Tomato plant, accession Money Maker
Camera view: tilt-top (135 deg); turntable rotation: 150 degrees
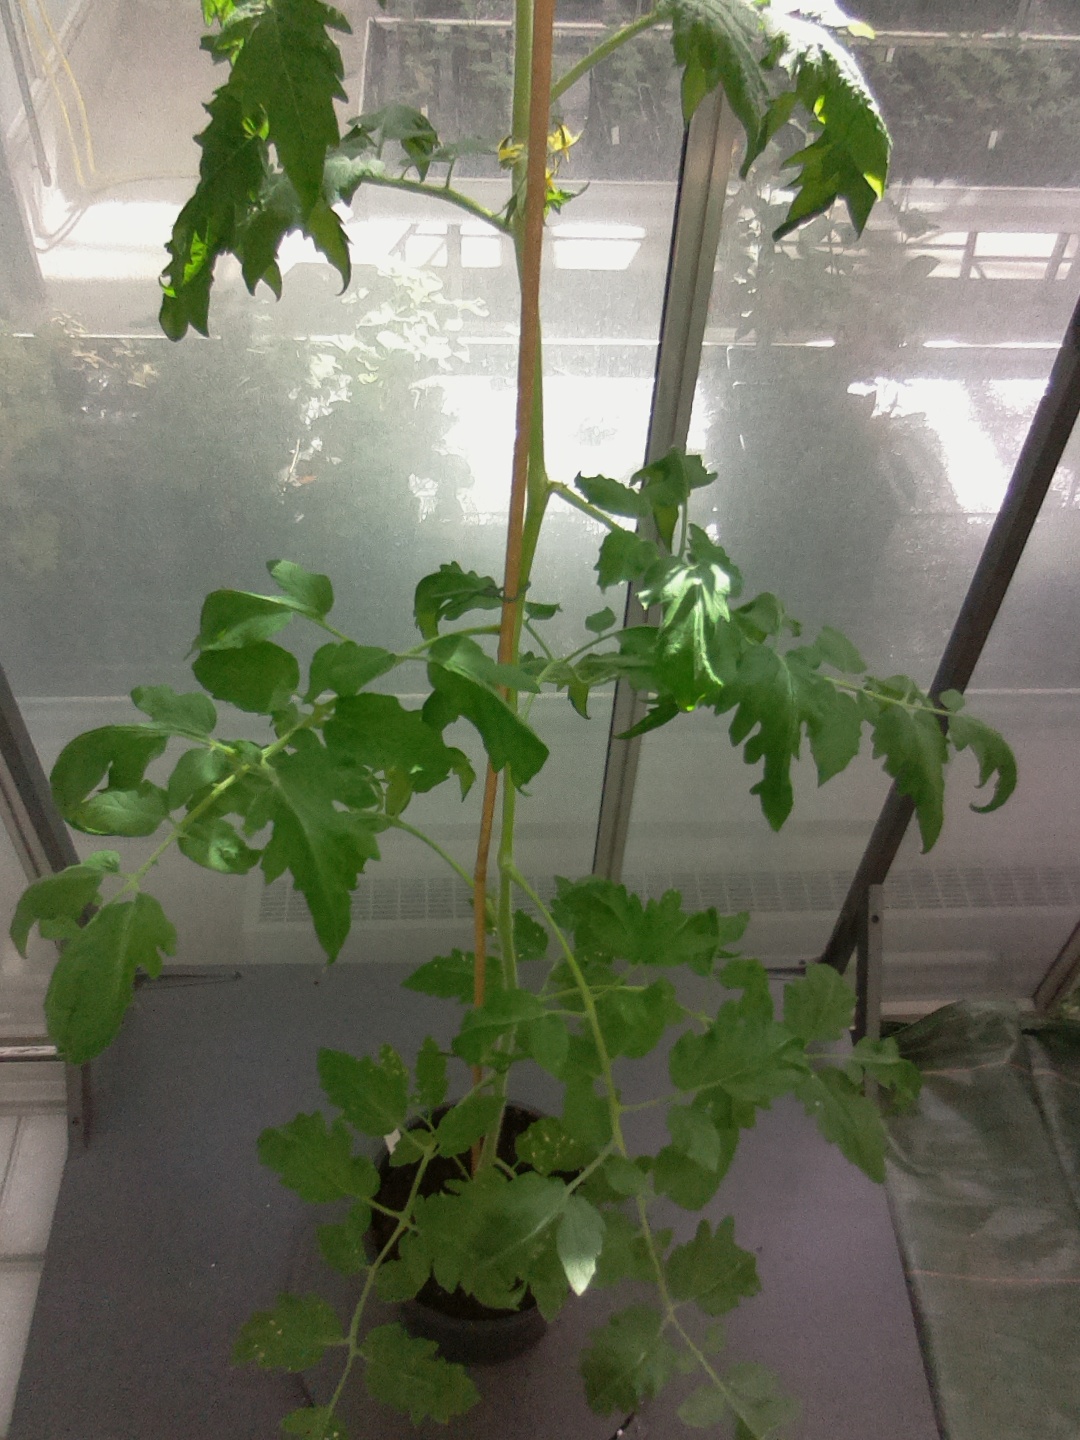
BBCH growth stage 61: 10%-20% of flowers open